Attack aircraft

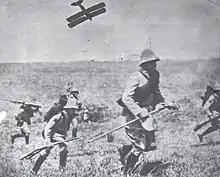
Rebel infantry advancing under air attack by a Waco CSO (or Potez 25) airplane of the Brazilian government during the Constitutionalist Revolution of 1932

After World War I, it was widely believed that using aircraft against tactical targets was of little use other than in harassing and undermining enemy morale; attacking combatants was generally much more dangerous to aircrews than their targets, a problem that was continually becoming more acute with the ongoing refinement of anti-aircraft weapons. Within the range of types serving attack roles, dive bombers were increasingly being seen as more effective than aircraft designed for strafing with machine guns or cannons.